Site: brandenburg
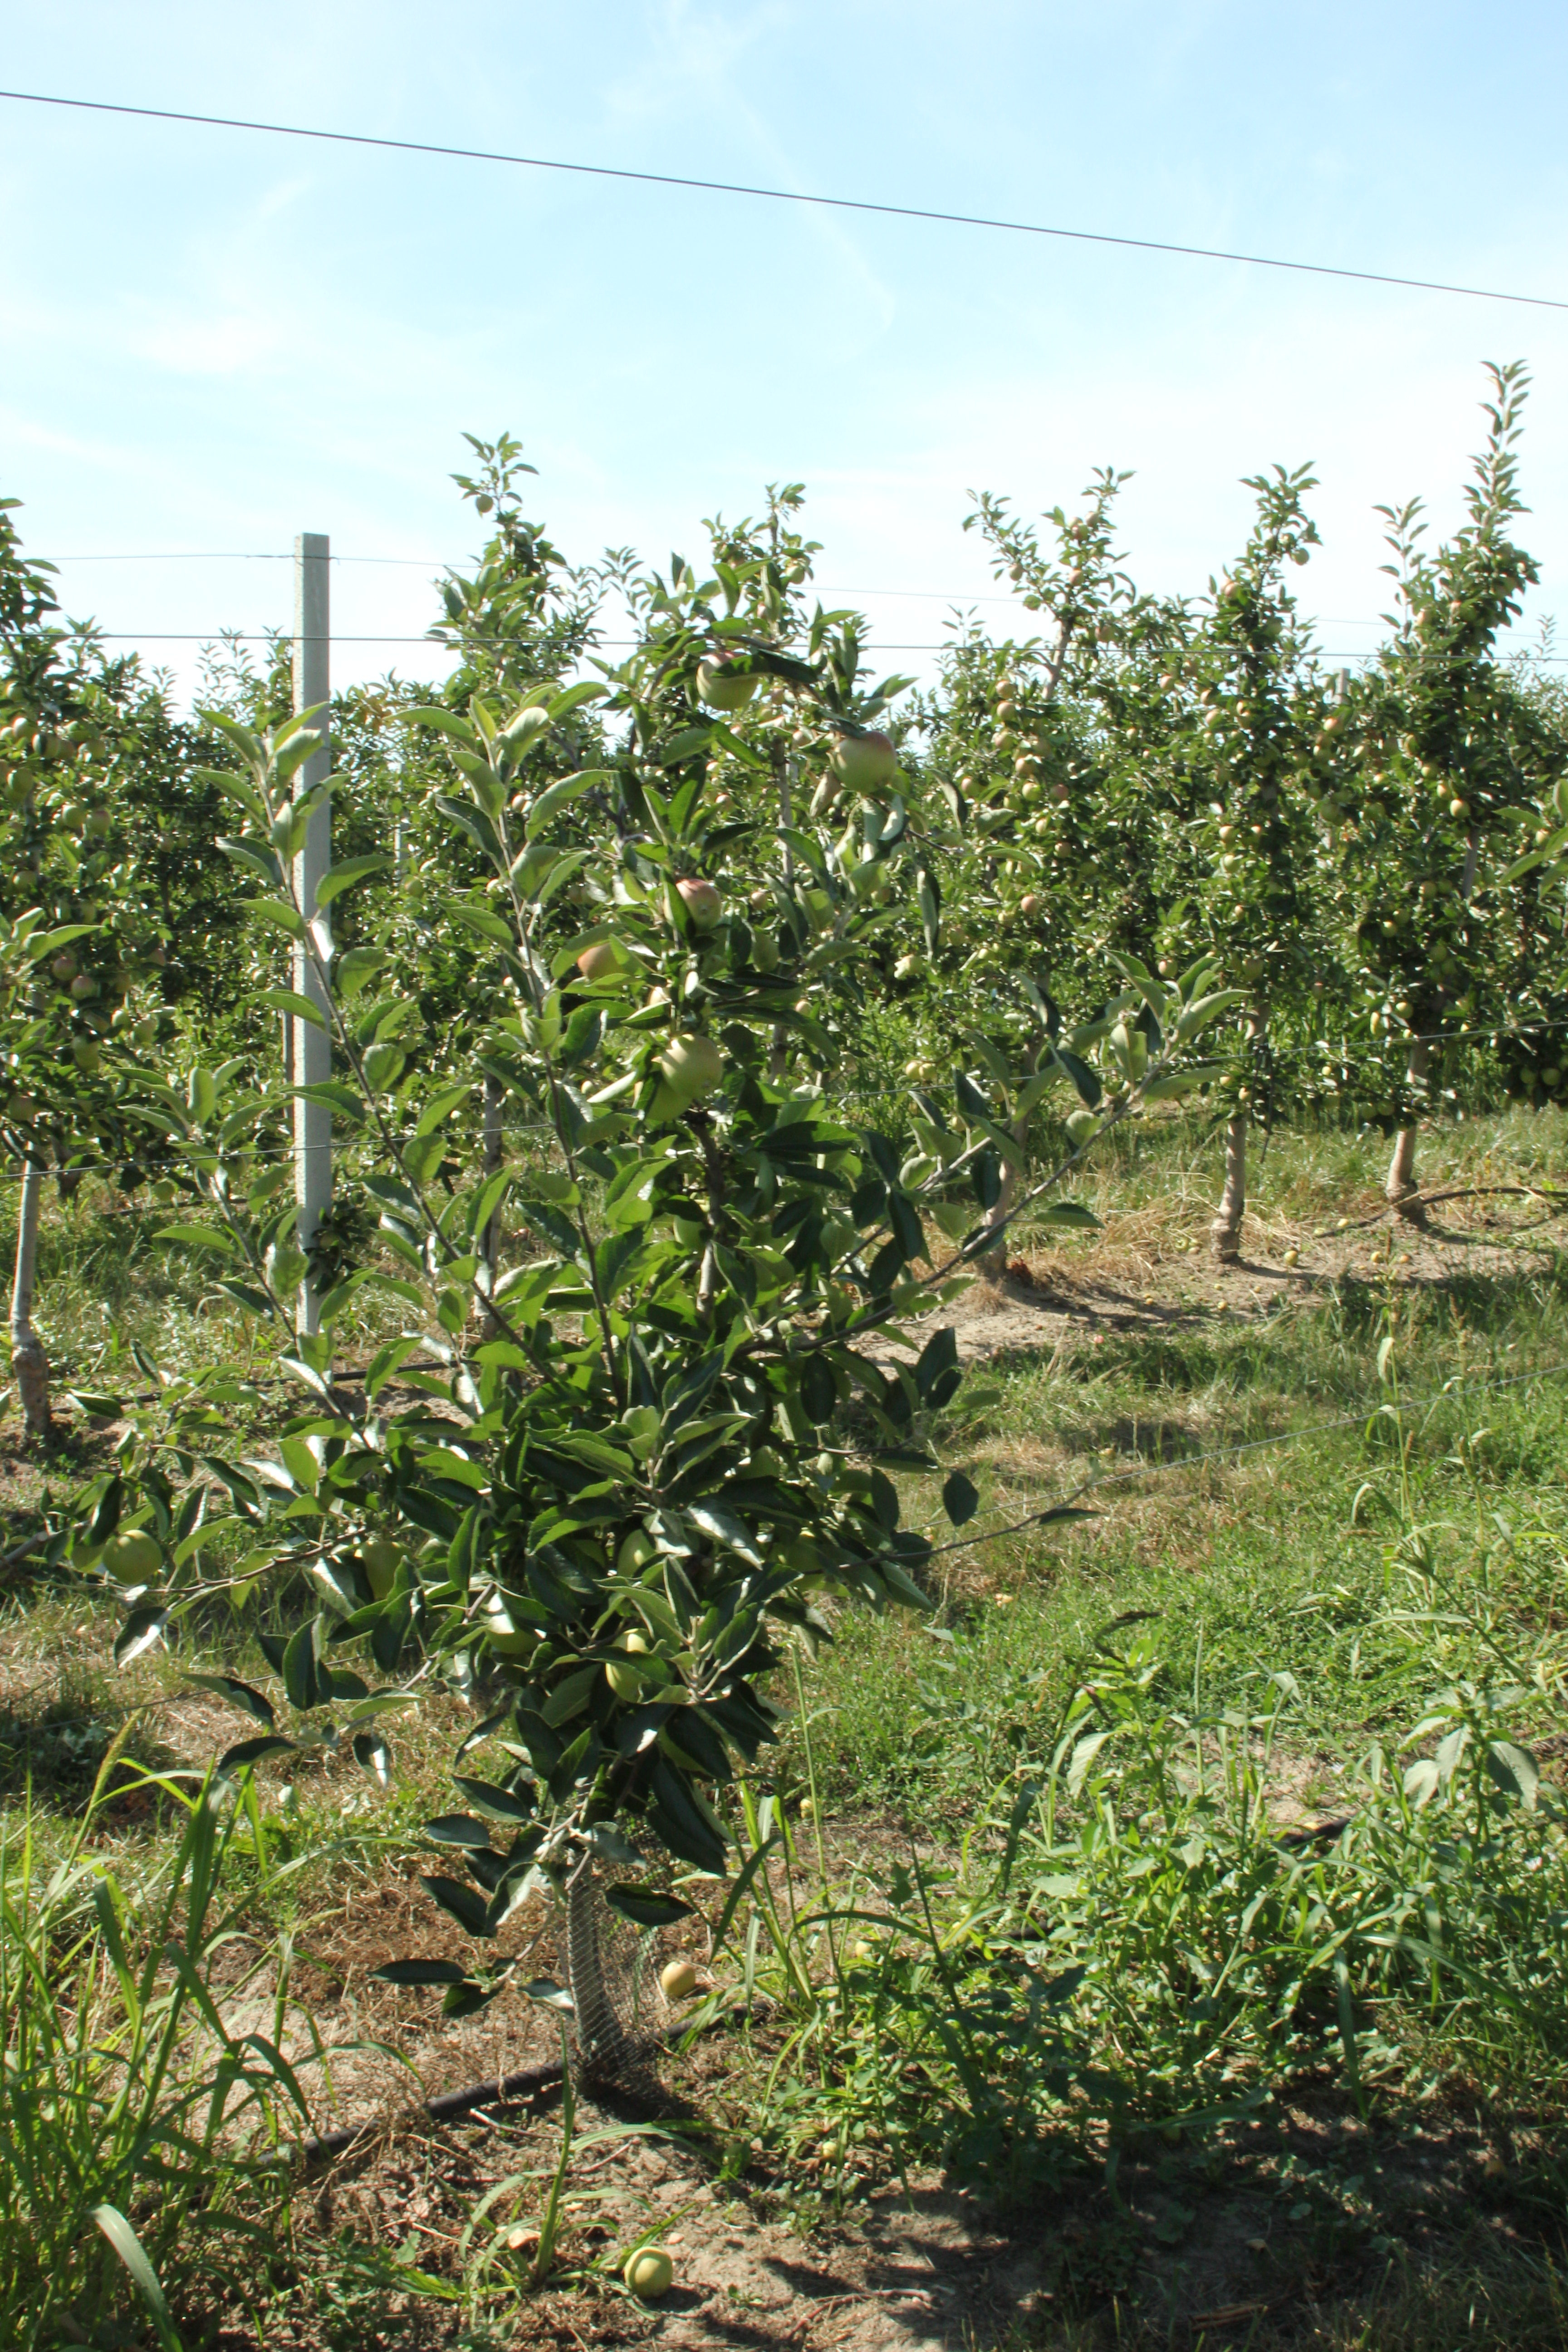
Growth stage (BBCH 77): Development of fruit